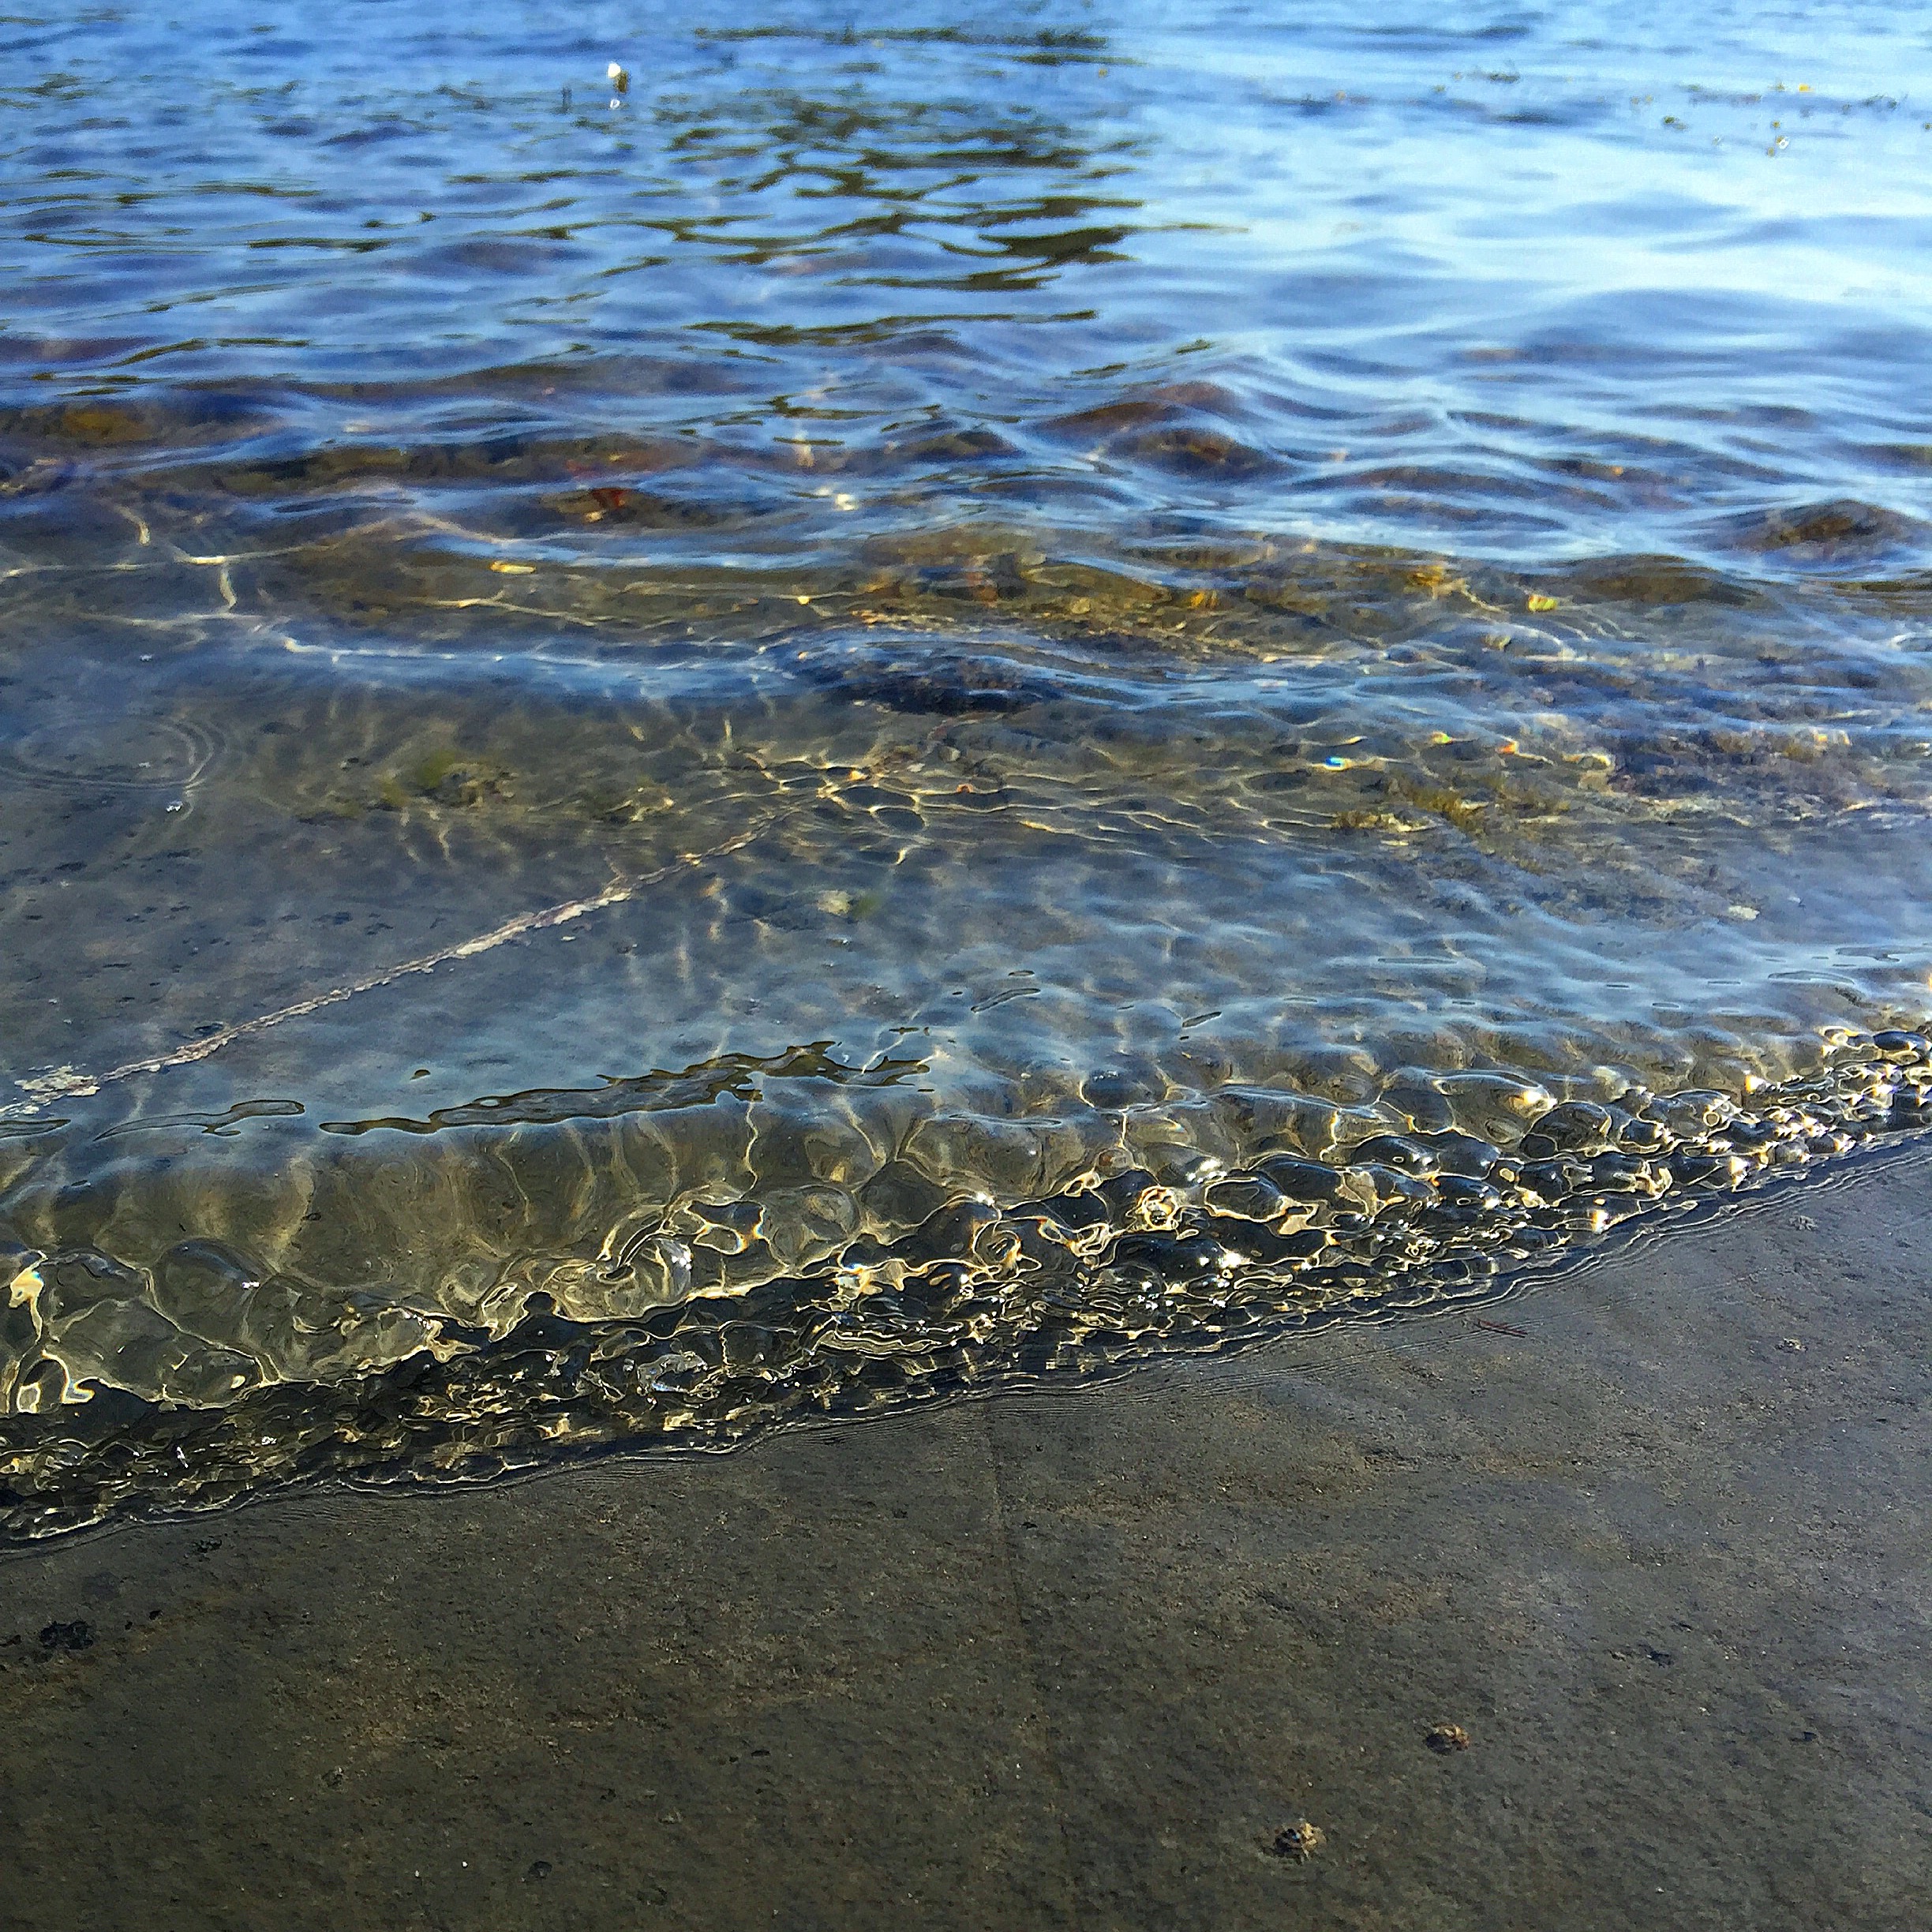
beach, sea, coast, water, sand, rock, ocean, sunlight, shore, wave, reflection, body of water, wetland, mudflat, wind wave